The History of Sir Charles Grandison

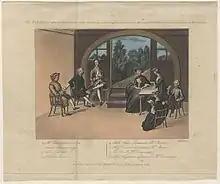
"Samuel Richardson reading aloud the manuscript of "Sir Charles Grandison" to a group of friends in 1751". Coloured Engraving by Miss Highmore. National Portrait Gallery, Westminster, England.

The epistolary form unites "The History of Sir Charles Grandison" with Richardson's "Pamela" and "Clarissa", but Richardson uses the form in a different way for his final work. In "Clarissa", the letters emphasise the plot's drama, especially when Lovelace alters Clarissa's letters. However, the dramatic mood is replaced in "Grandison" with a celebration of Grandison's moral character. In addition to this lack of dramatic emphasis, the letters of "Grandison" do not serve to develop character, as the moral core of each character is already complete at the outset.